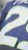
Number: 2